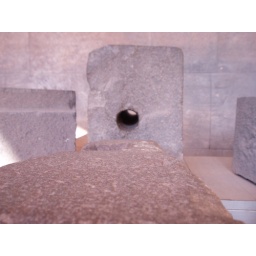
Bricks used for channeling water in walls !